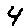
Label: 4